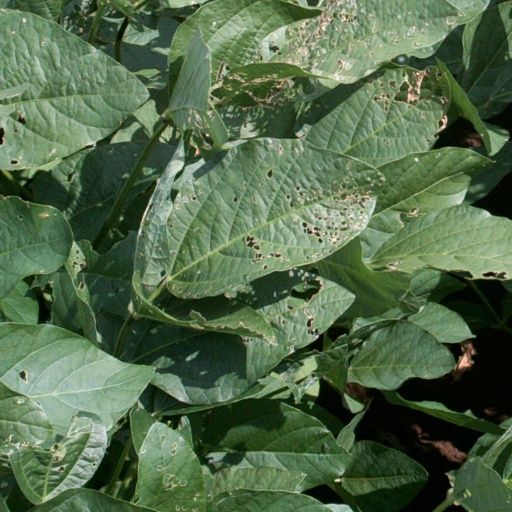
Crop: soybean